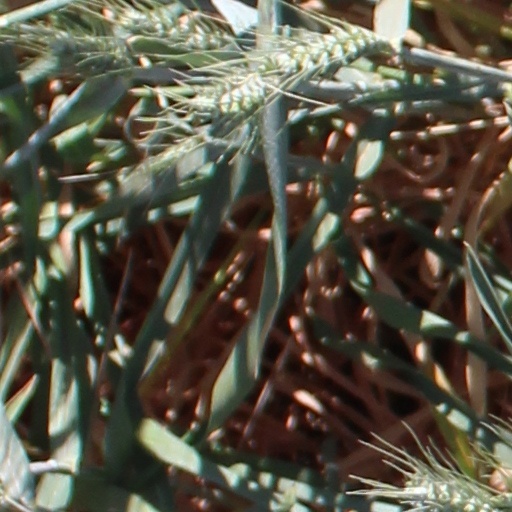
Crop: wheat